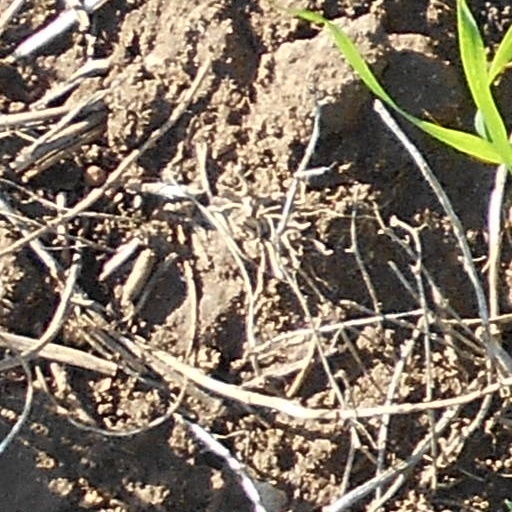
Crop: wheat